Ashford, Kent

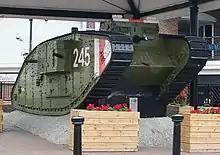
The Mk. IV tank, St George's Square

Ashford now has the oldest surviving St John Ambulance unit. John Furley, founder of the association, was born in Ashford. He established the British Red Cross Society in 1868, gaining support from the Duke of Edinburgh via a royal admiral living at Eastwell Park, close to the town.